The Dark Side of Midnight

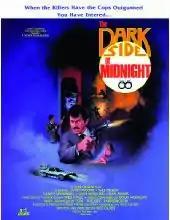
VHS cover

The Dark Side of Midnight (also known as The Creeper) is a 1984 thriller written and directed by Wes Olsen.